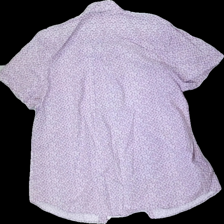
View: back
Type: Shirt
Category: Men
Brand: Dressman
Colors: Purple, White
Material: 100% Cotton
Pattern: Floral print
Cut: Regular
Season: All
Price range: 50-100
Recommended usage: Reuse
Description: floral short sleeve shirt